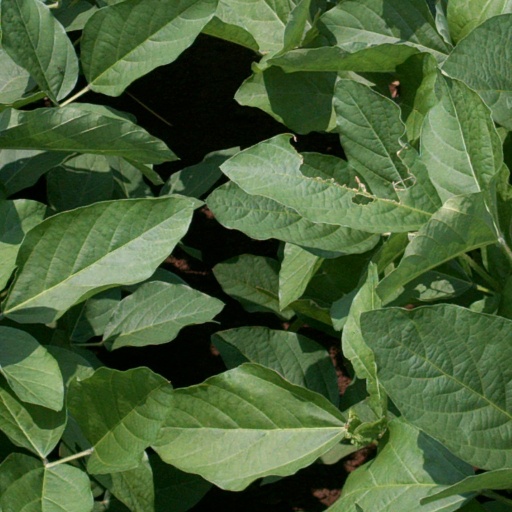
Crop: soybean